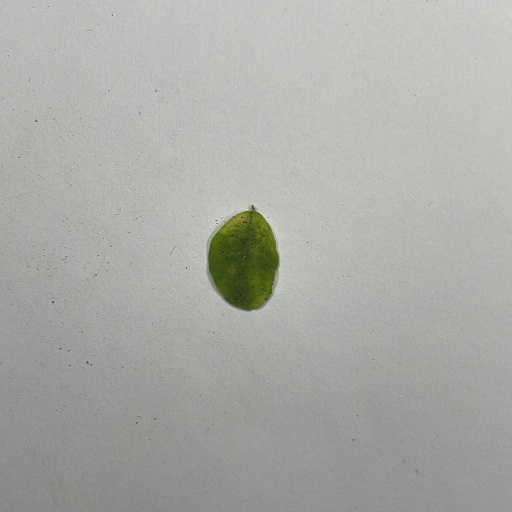
Species: Sojina
Leaf condition: Bacterial Spot